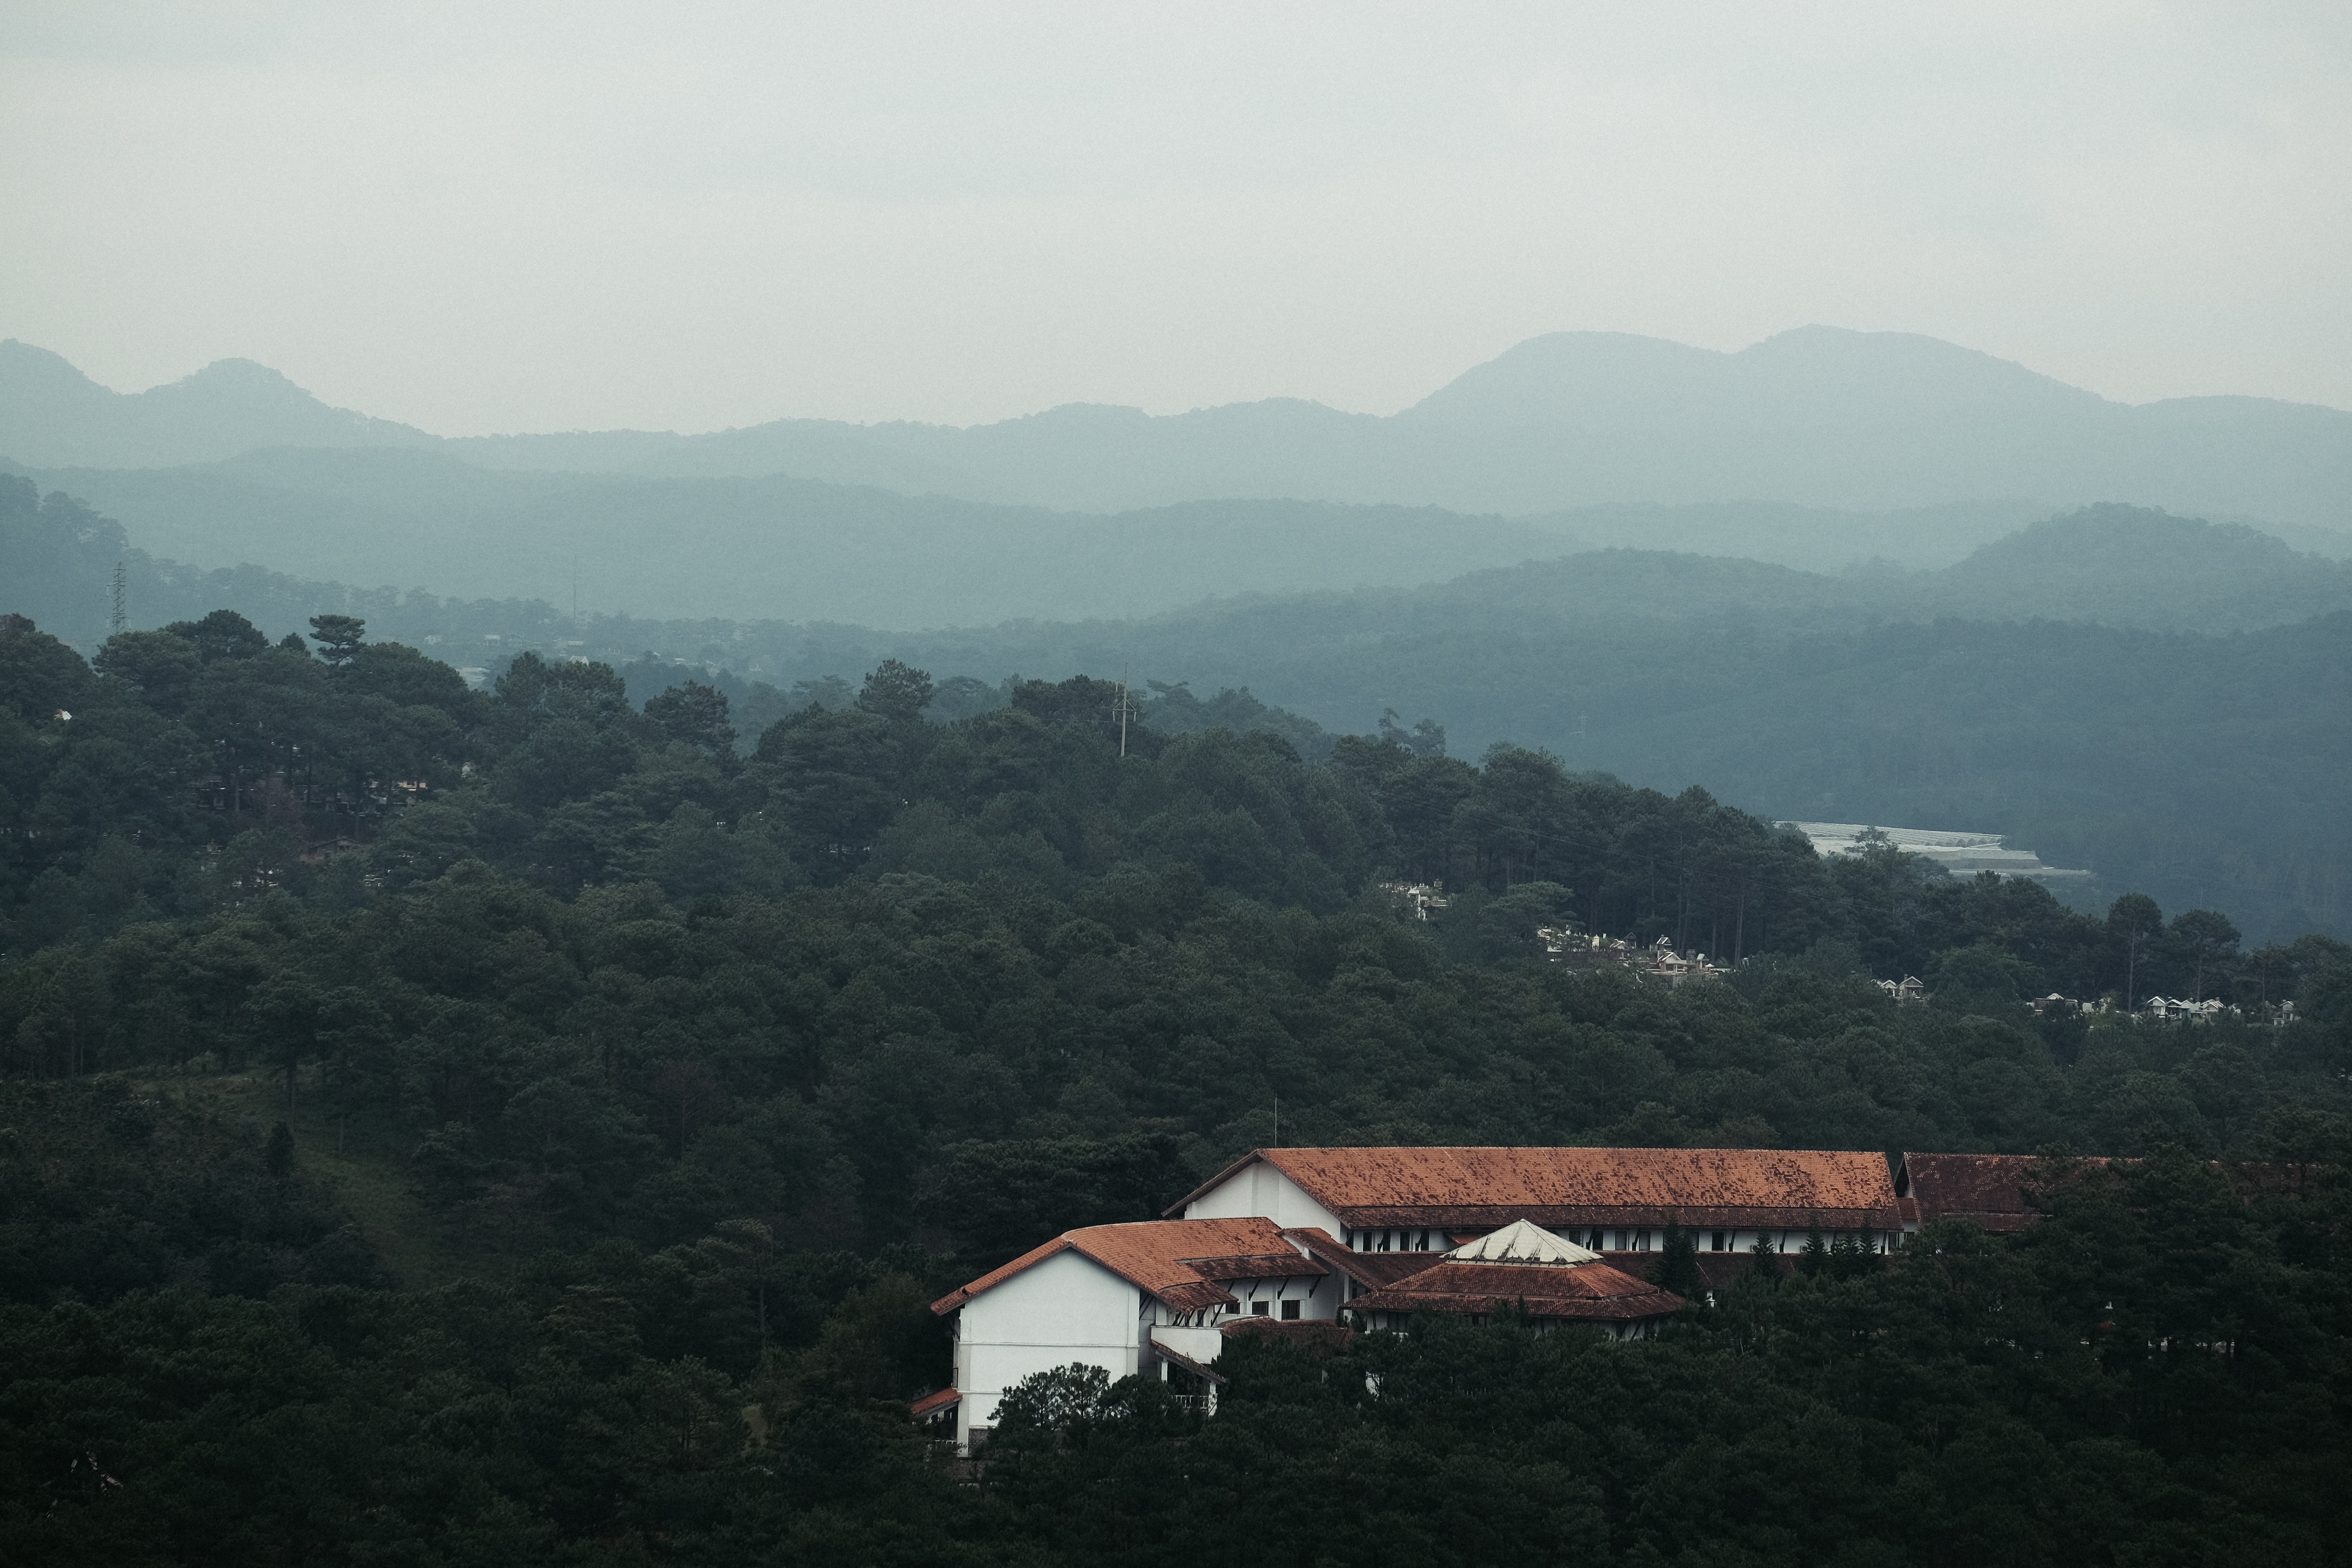
landscape, mountain, morning, hill, valley, mountain range, haze, ridge, summit, alps, rural area, aerial photography, geographical feature, atmospheric phenomenon, atmosphere of earth, mountainous landforms